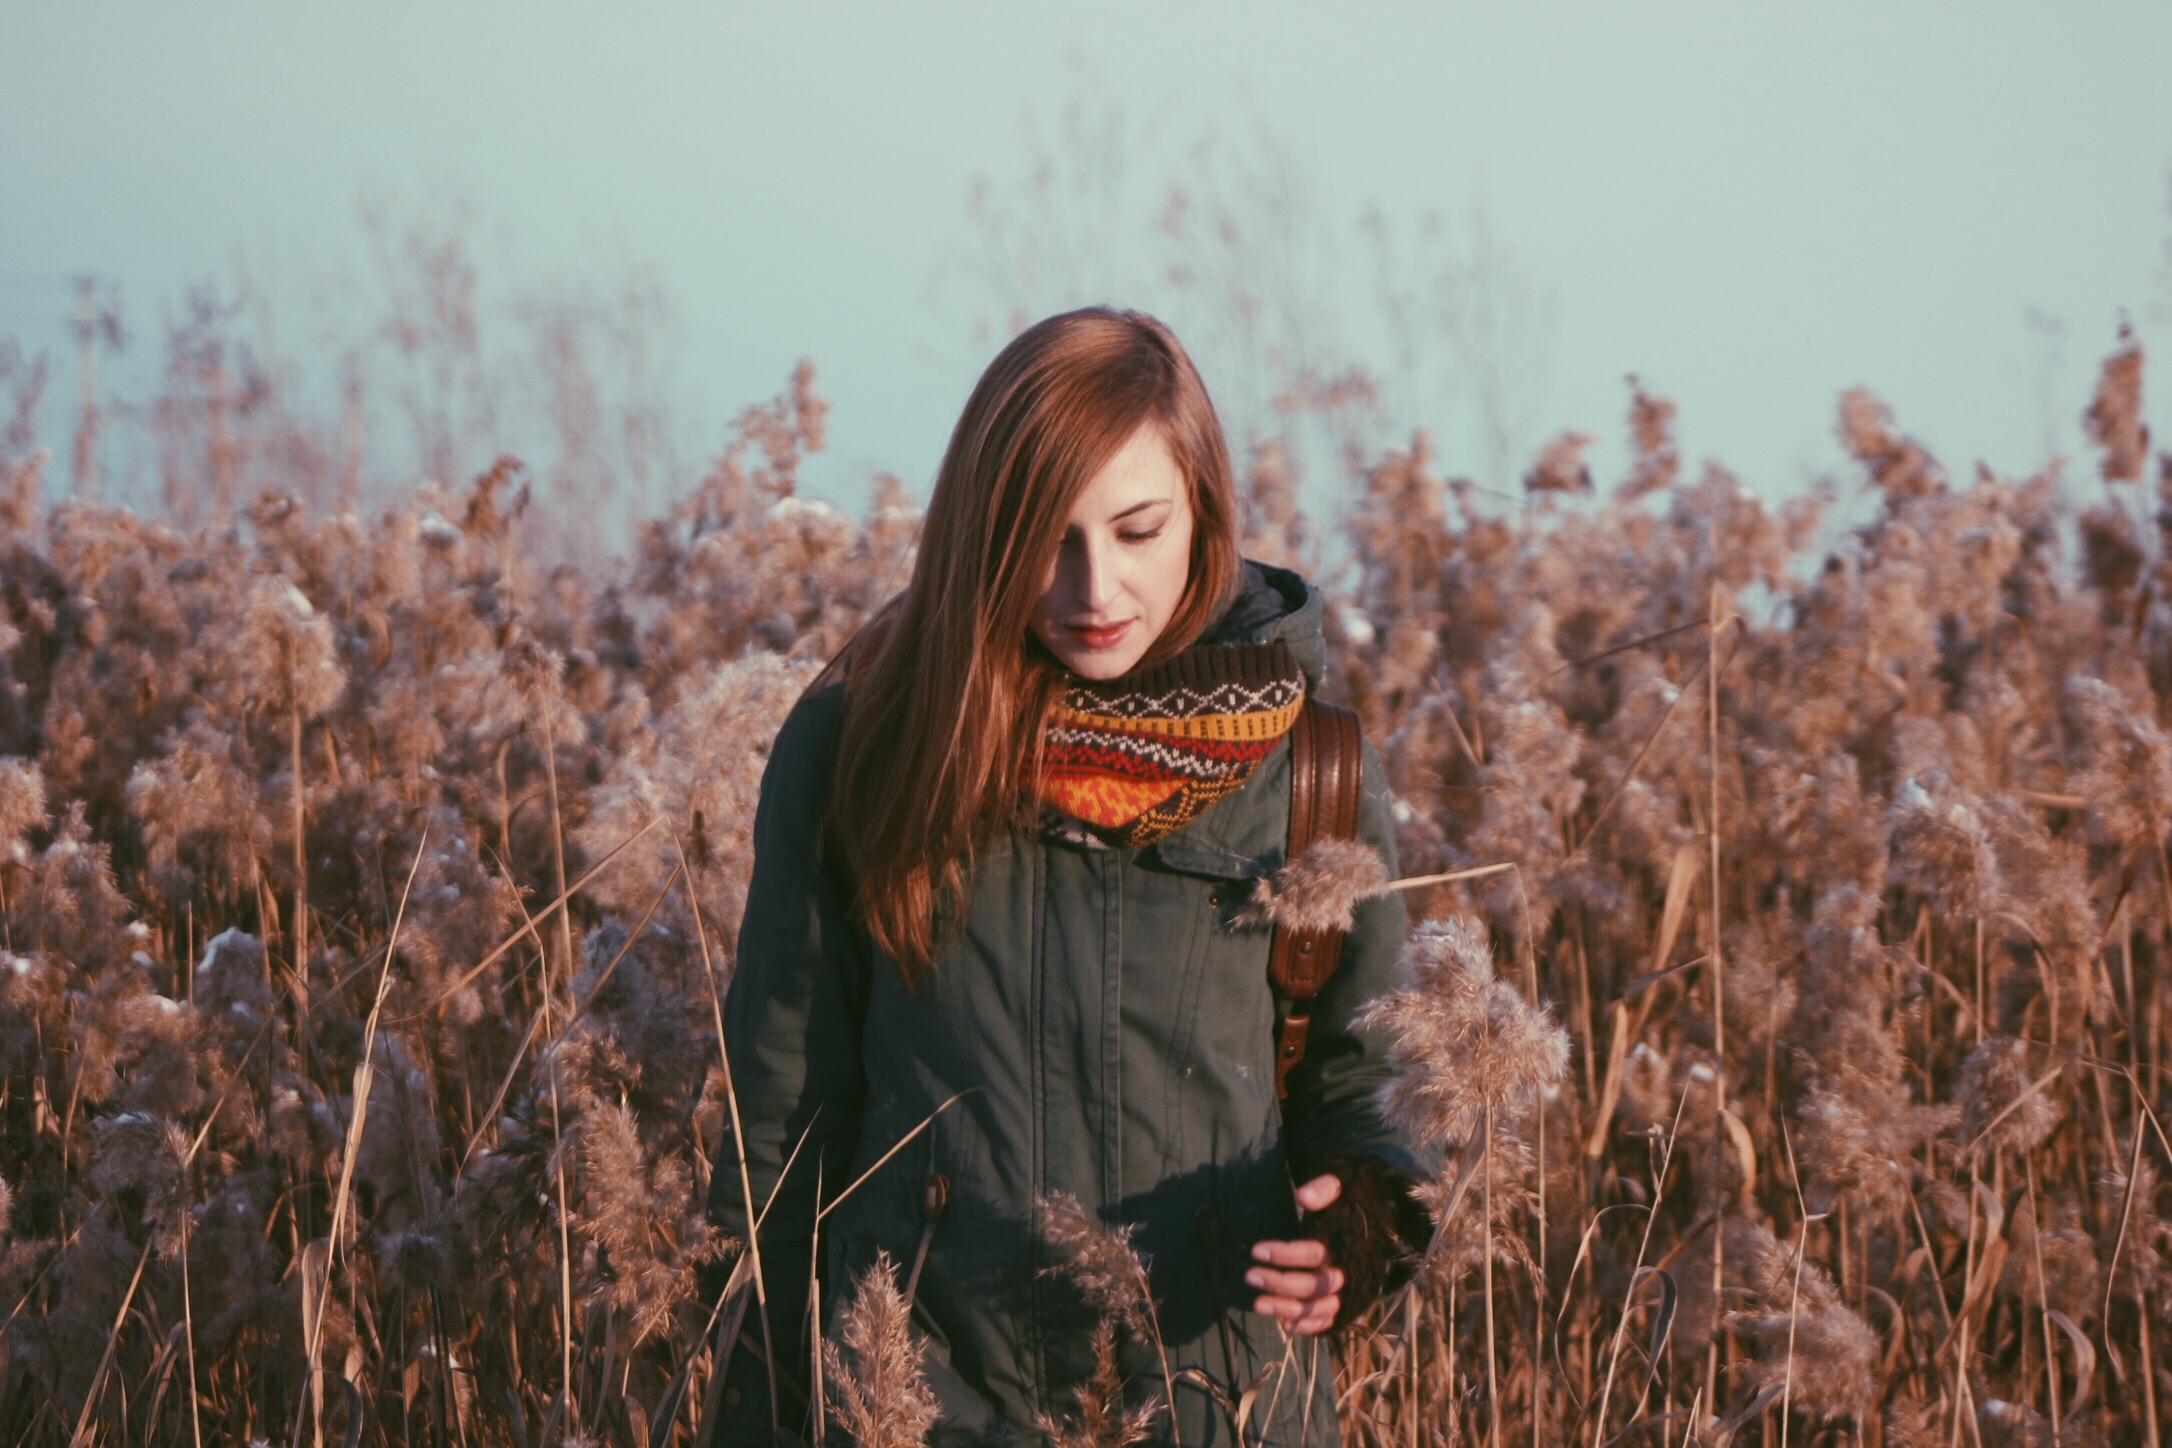
walking, winter, people, girl, woman, hair, hiking, field, flower, female, spring, autumn, human, agriculture, season, outdoors, publicdomain, bluesky, greenjacket, brownhair, grass family